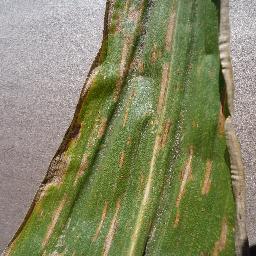
Label: Corn_(Maize)___Gray_Leaf_Spot_(Cercospora)